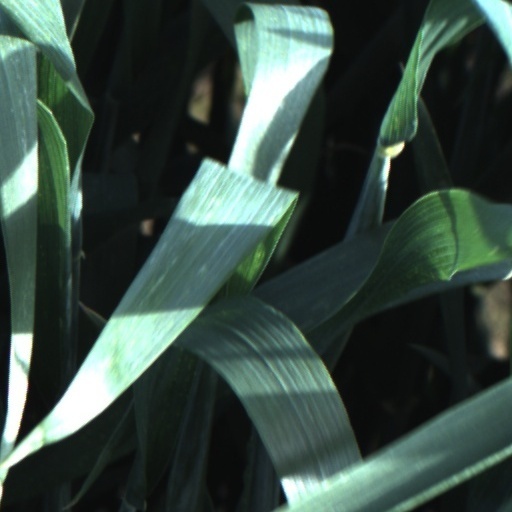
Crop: wheat